Kevin Mbabu

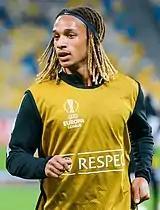
Mbabu training for Young Boys ahead of a match against Dynamo Kyiv on 19 October 2017.

On 23 August 2016, Mbabu completed a season-long loan move to Swiss Super League-club Young Boys.